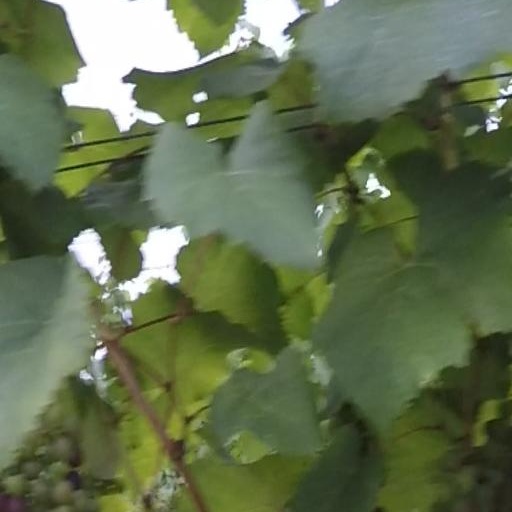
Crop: grape